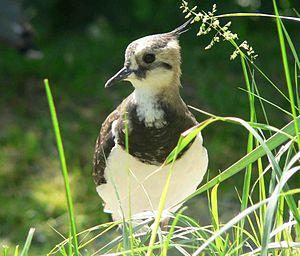
Le Vanneau huppé est une espèce d'oiseaux limicoles vivant souvent en bandes, commun en Europe et dans toute la zone paléarctique.
Pešter est un plateau karstique situé au sud-ouest de la Serbie, dans la région de la Raška. Il se trouve à une altitude comprise entre 900 et 1 200 m. Pour l'essentiel, le plateau est situé dans la municipalité de Sjenica, avec quelques prolongements dans les municipalités de Novi Pazar et de Tutin. Le nom de la région provient du mot pešter, terme slave pour désigner une « grotte ».